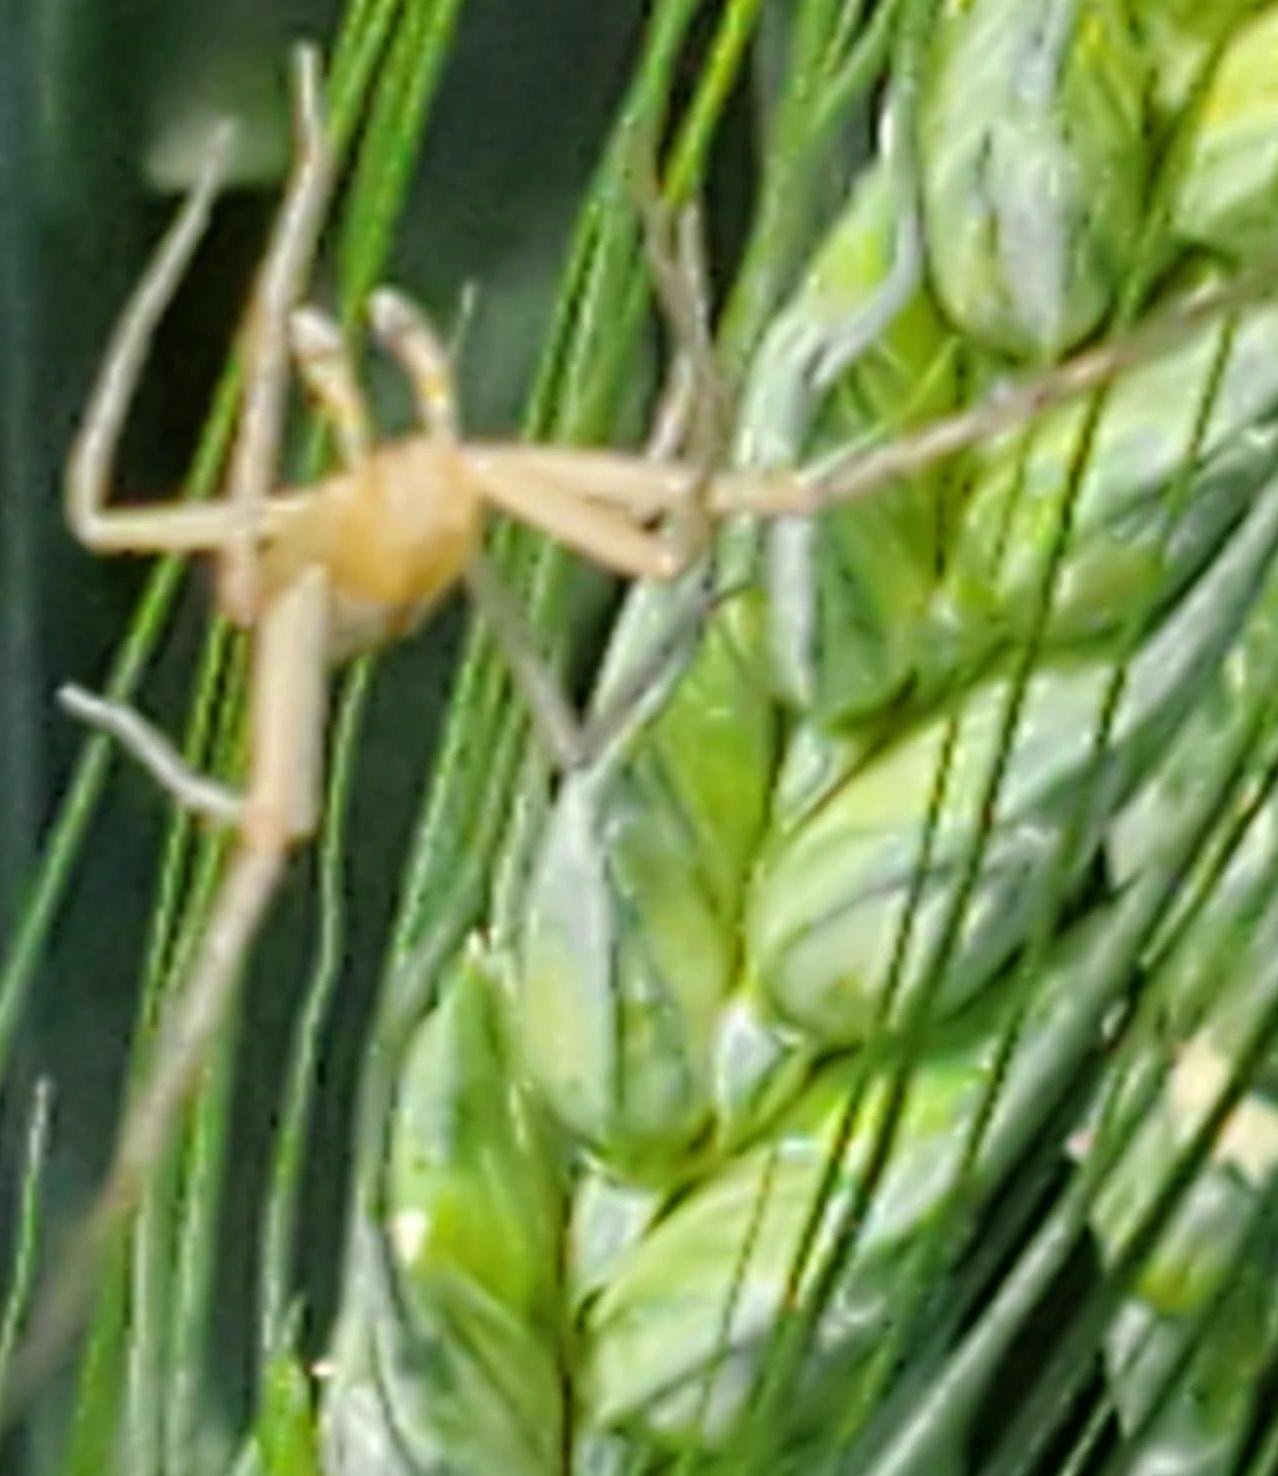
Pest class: predators